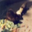
Label: beaver